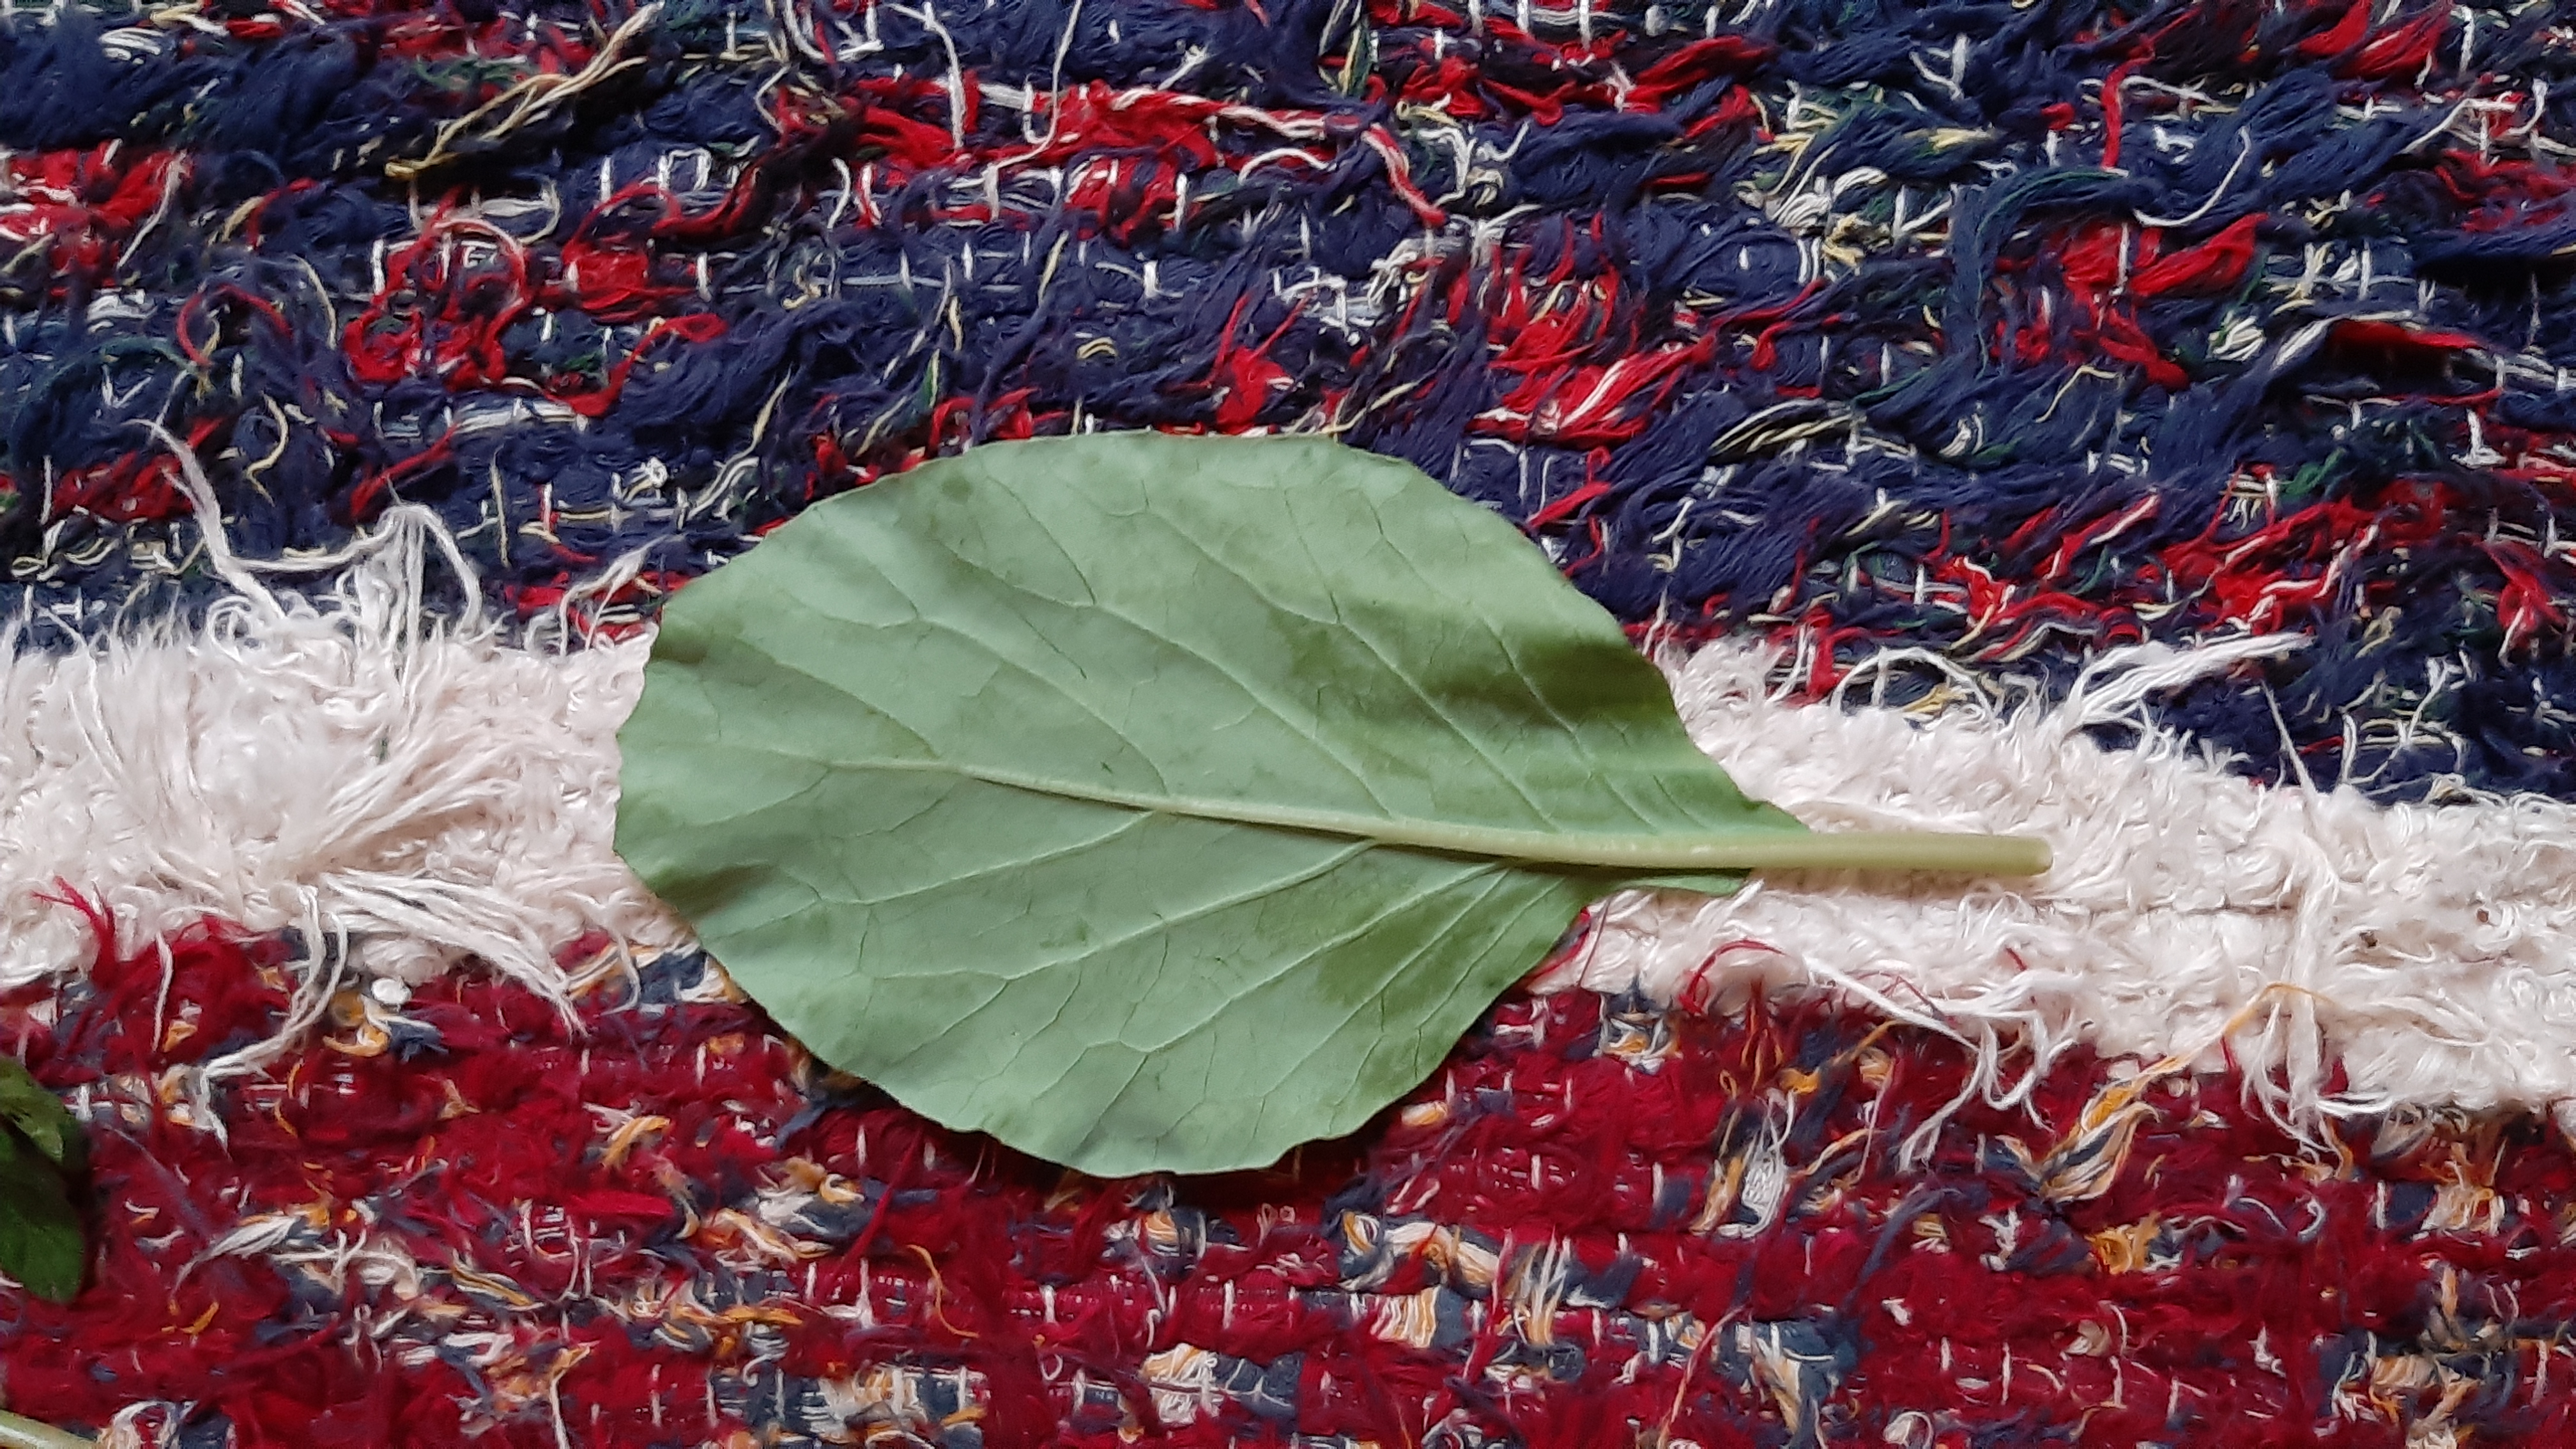
Plant: Kohlrabi